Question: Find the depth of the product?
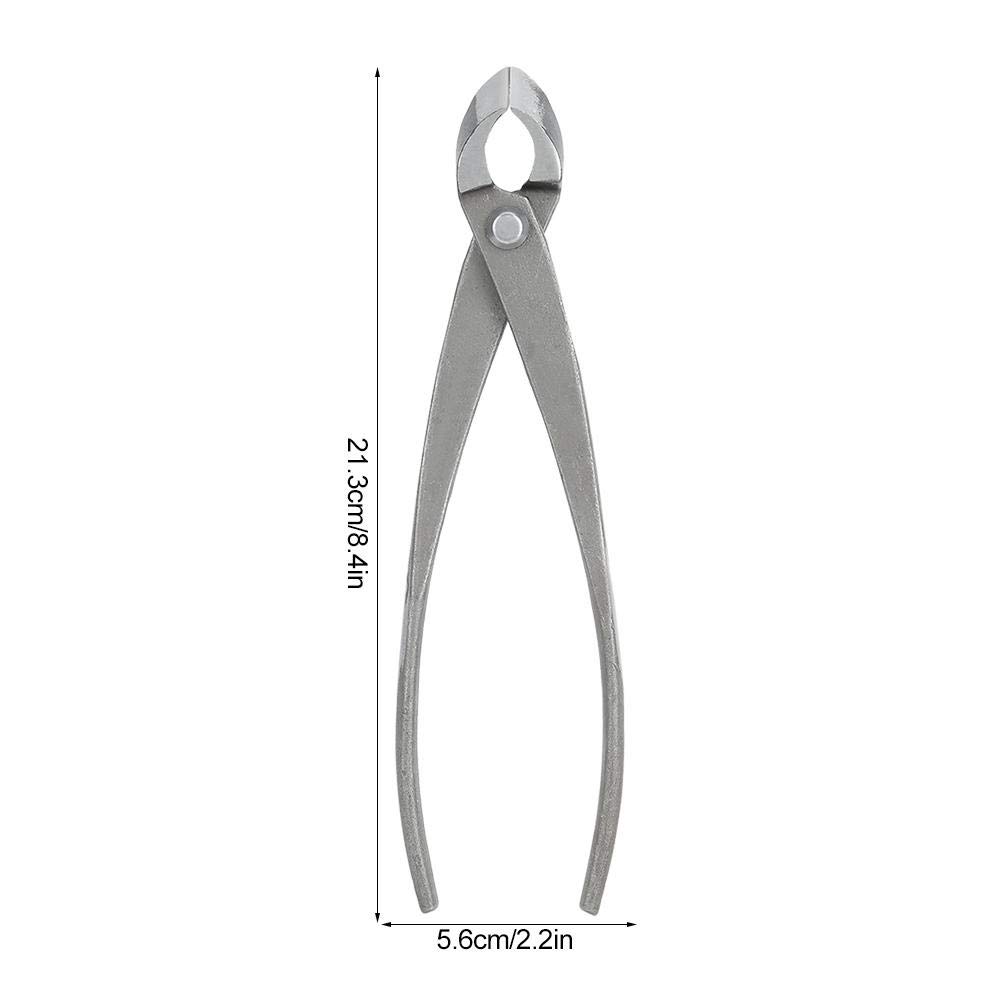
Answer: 21.3 centimetre